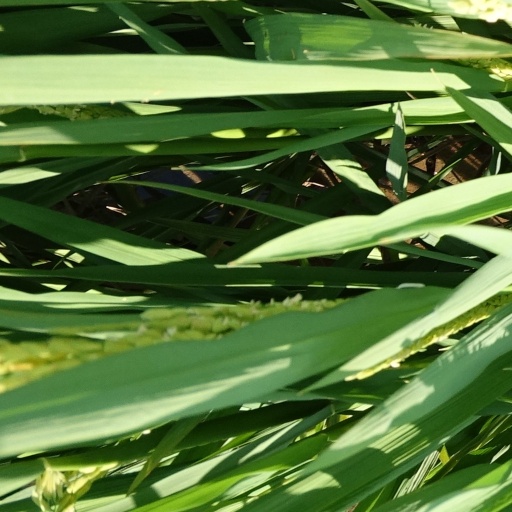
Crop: rice